Gibson Hall, London

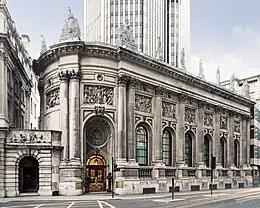
Frontage with entrance at rounded south-west corner

The Gibson Hall is a Grade I listed building at 13 Bishopsgate in the City of London. Previously known as National Westminster Hall, the building is named after its architect, John Gibson.